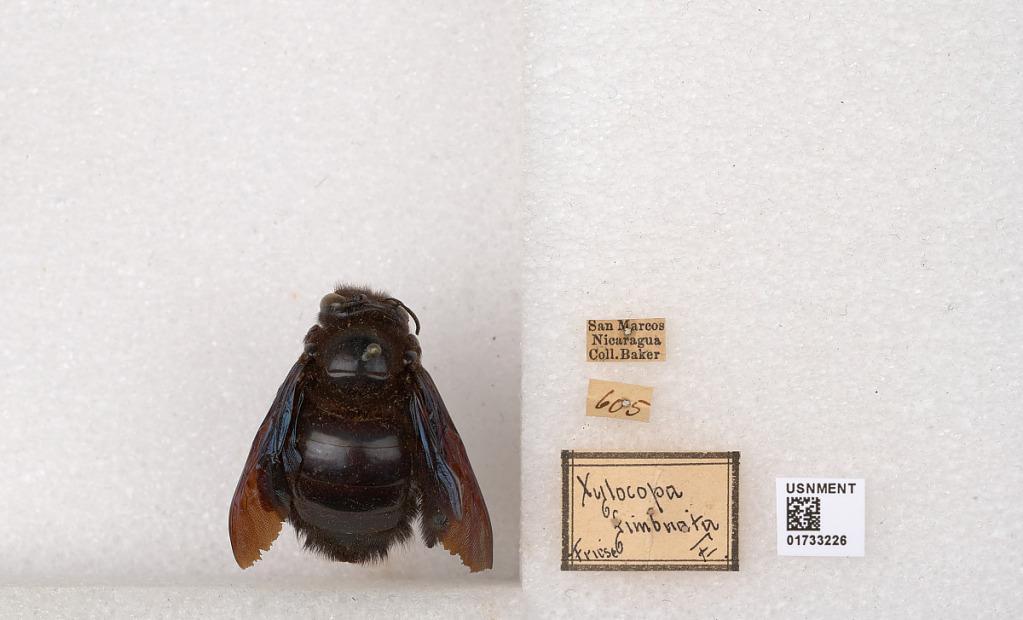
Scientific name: Xylocopa (Megaxylocopa) fimbriata Fabricius
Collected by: Baker
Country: Nicaragua
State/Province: Departamento de Carazo
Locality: San Marcos
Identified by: Friese